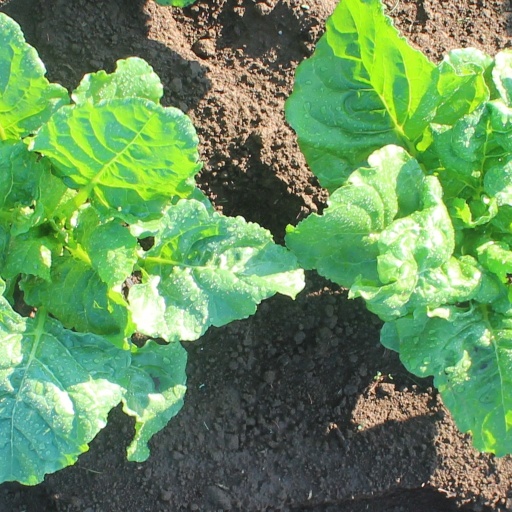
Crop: sugar beet